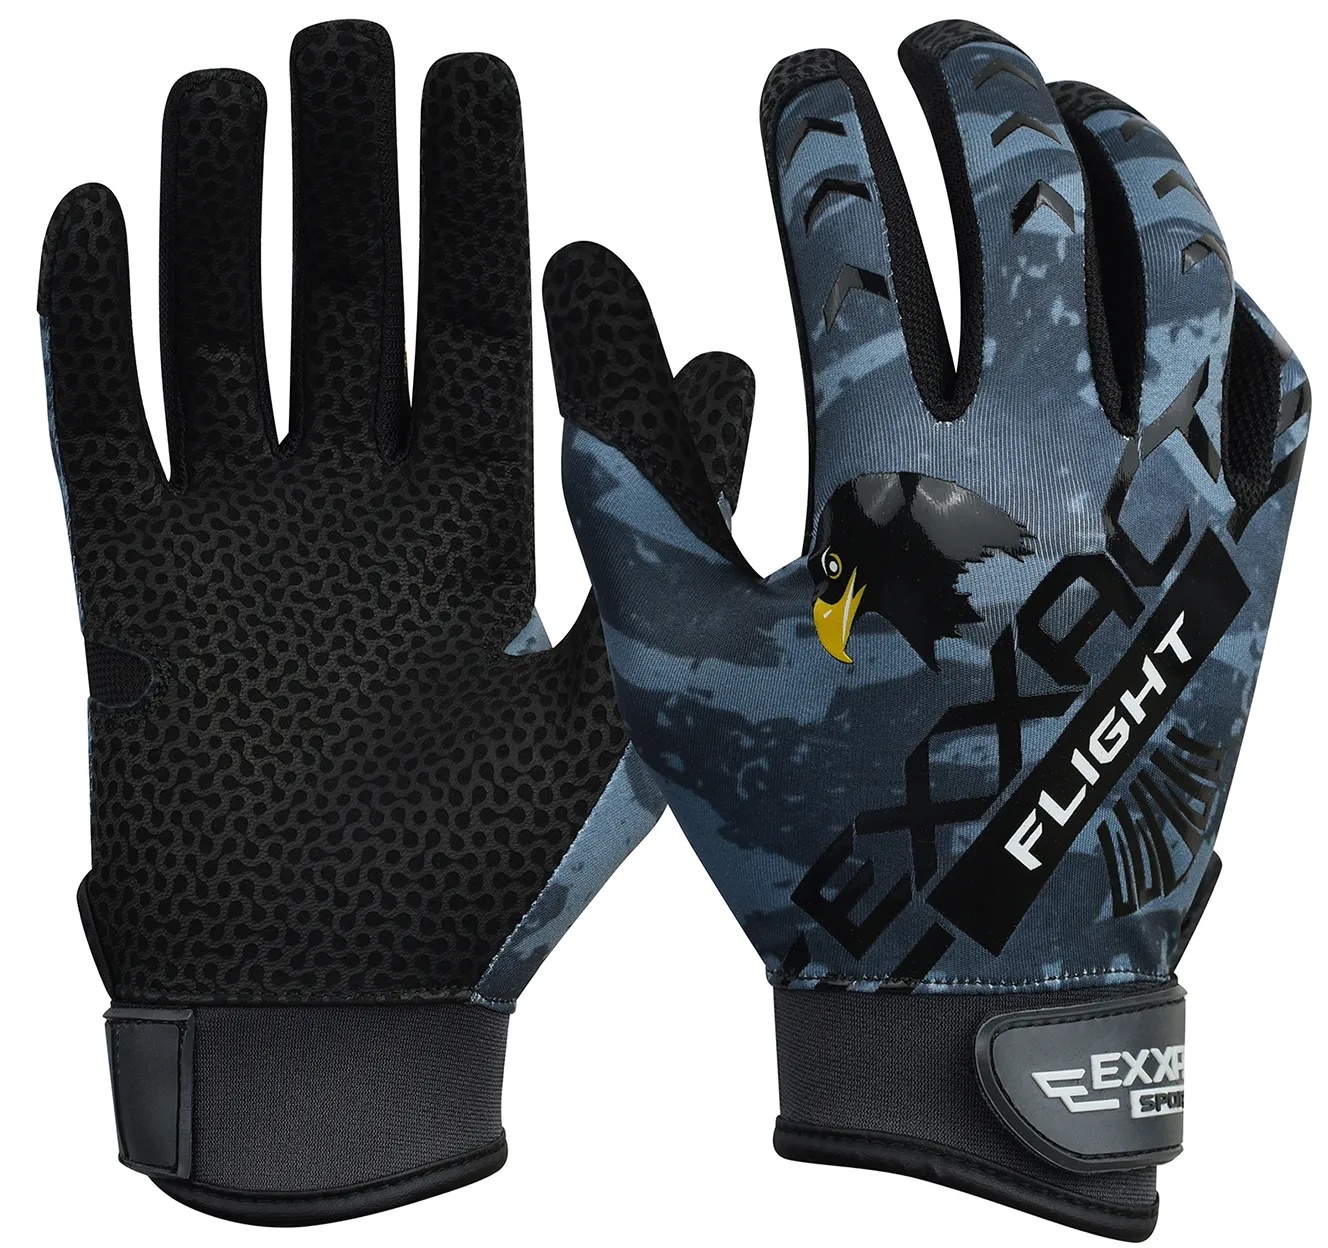
Flight Baseball Batting Gloves For Youth & Adult (Gray)
Elevate your game with the Flight Baseball Batting Gloves for Youth & Adult in Black from Exxact Sports ! These sleek, stylish gloves are designed to provide both comfort and performance, making them an essential addition to any player's gear. Key Features: Built to Perform: Our baseball batting gloves for men are made with incredibly soft and breathable high-quality materials, with a textured genuine leather palm and breathable materials on the back to ensure a perfect fit every time. Designed to fit like a second skin, our gloves provide unbeatable comfort for adult men, youth boys, and women softball players alike. Control the Game: Grip is everything when it comes to batting, and our mens batting gloves deliver on this front, with textured genuine leather palm ensures maximum control, giving you the power and precision to hit the ball out of the park. Perfect for baseball batting gloves for men, youth batting gloves, and softball batting gloves for women. Quick and Easy Fit: We understand the demands of the game, and our gloves are built to withstand them. The Neoprene Wrist Strap ensures to put them on and take them off quickly. No more struggling with complicated straps or wasting time getting ready to play - you'll be ready to hit the field in no time. Stand Out from the Crowd: These gloves come in a range of colors and styles that are sure to make you the envy of your teammates having high-quality silicon printing on the Lycra back, which provides the best fit and look on the market. Be bold and expressive on the field, making a statement with gloves that are as unique as you are. Elevate Your Game: Our baseball and softball batting gloves are more than just a piece of equipment - they're a game-changer. With supreme comfort, superior grip, unique designs, and unbeatable durability, our gloves are the ultimate tool for taking your game to the next level. Choose our gloves and dominate the field like a pro.
Brand: Exxact Sports
Category: Sporting Goods > Athletics > Baseball & Softball > Baseball & Softball Batting Gloves